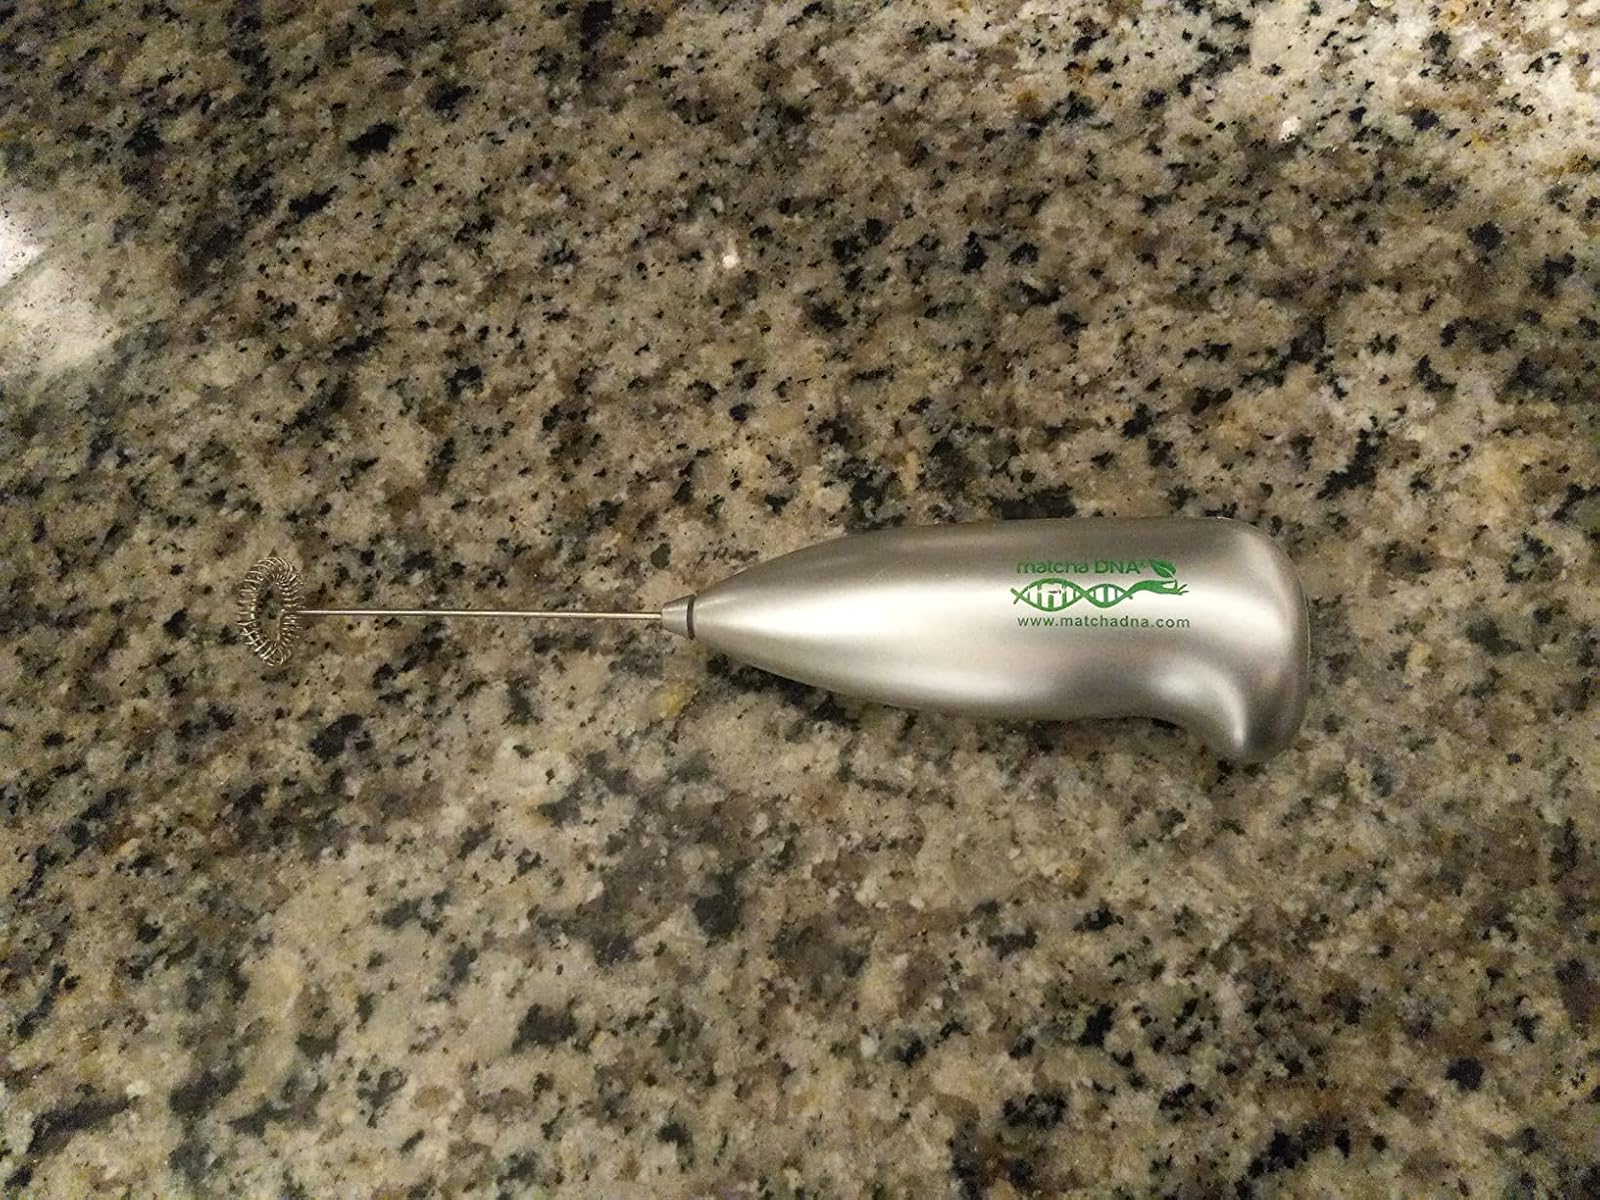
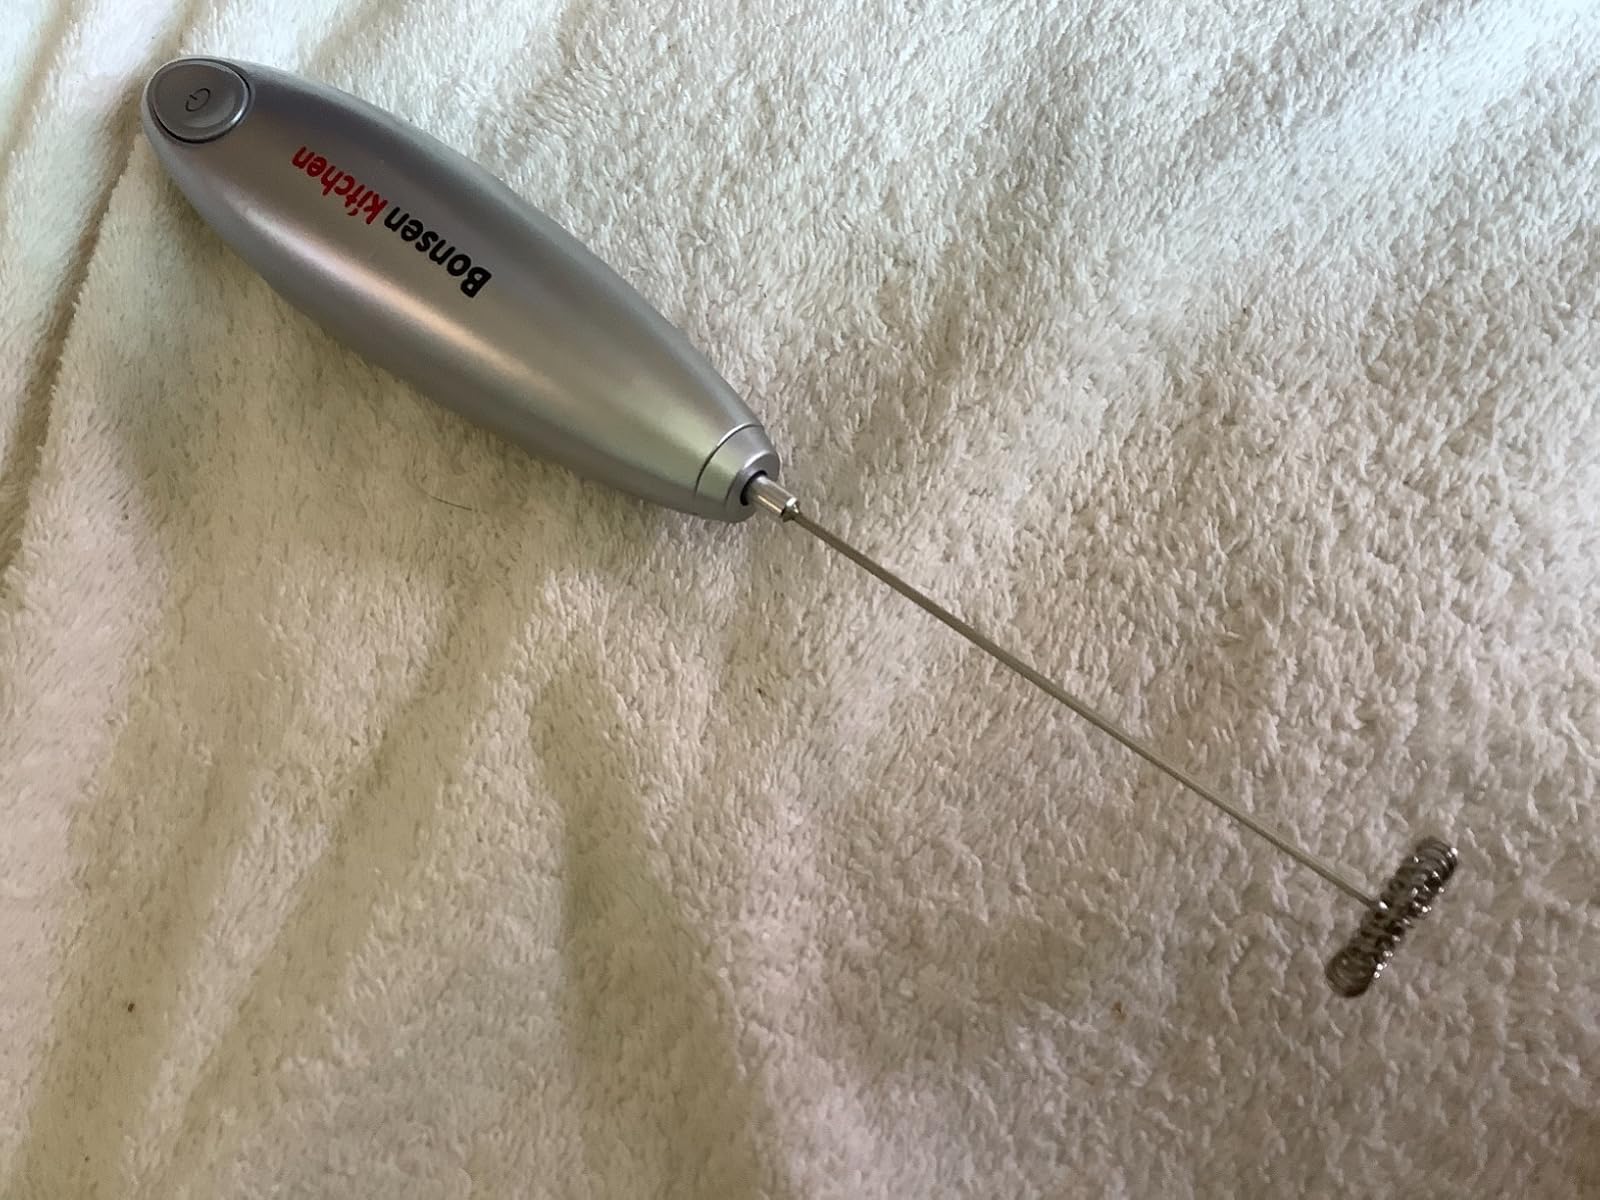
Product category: items_mixer
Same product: no